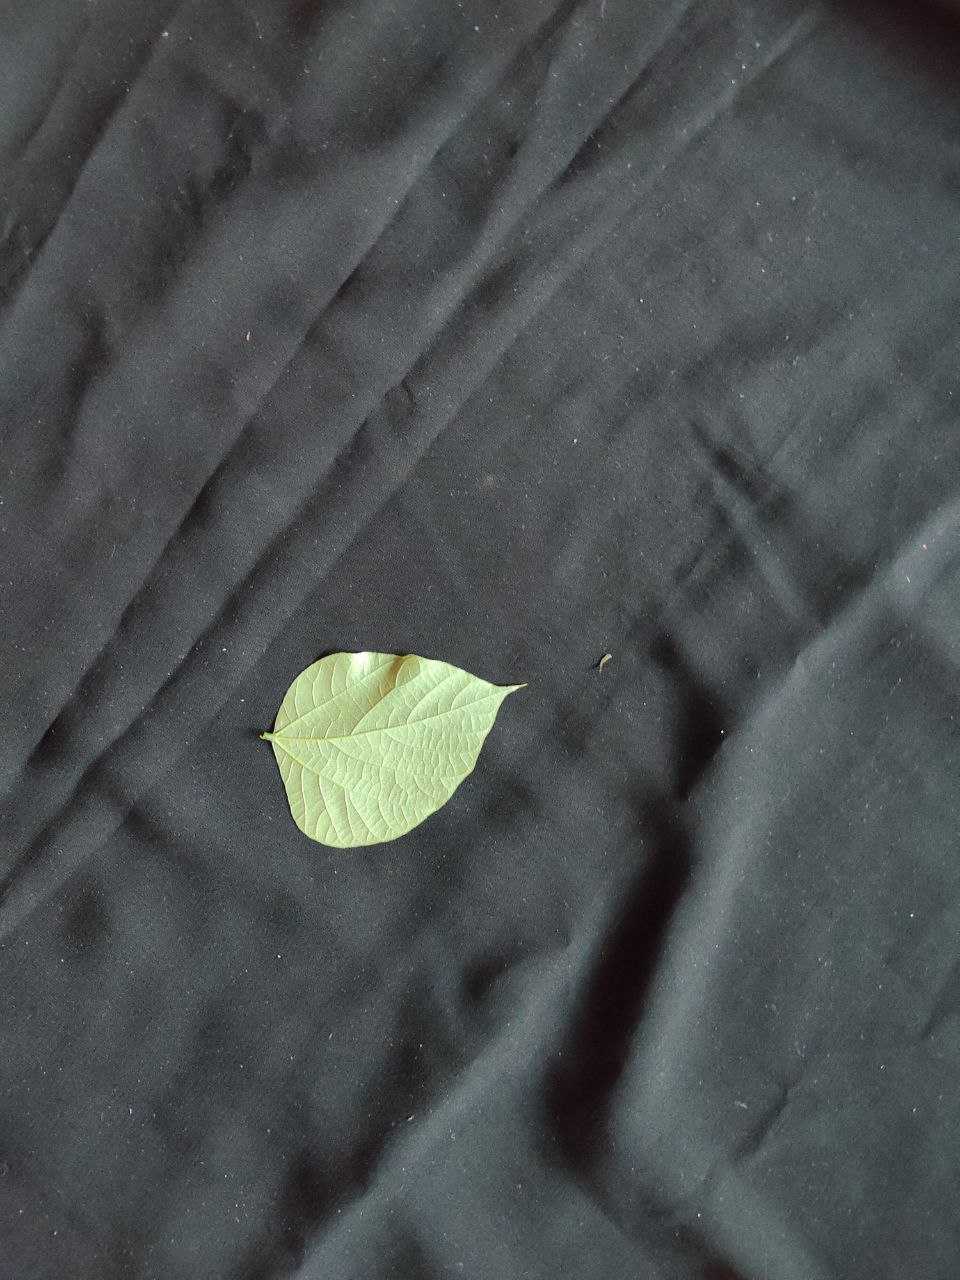
Crop: bean
Leaf condition: Fresh Leaf